Ruan Pienaar

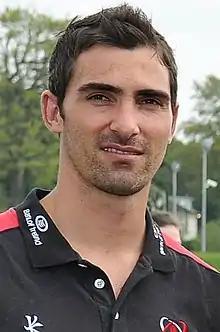
Ruan Pienaar in 2014

Ruan Pienaar (born 10 March 1984) is a retired South African professional rugby union player who played either as a scrum-half or as a fly-half for the Cheetahs, Sharks, Ulster, Montpellier, and the South Africa national team. As of 2024 he is backline and attack coach for the Cheetahs academy.